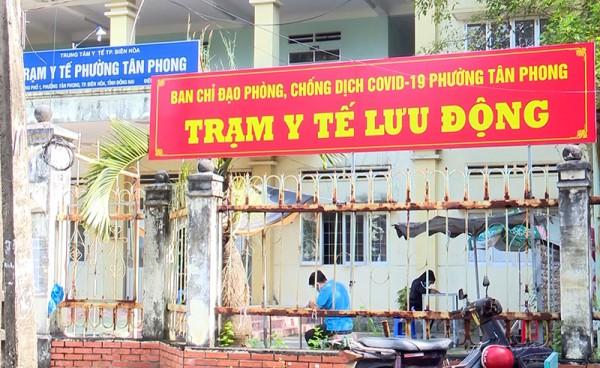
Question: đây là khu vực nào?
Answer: trạm y tế phường tân phong